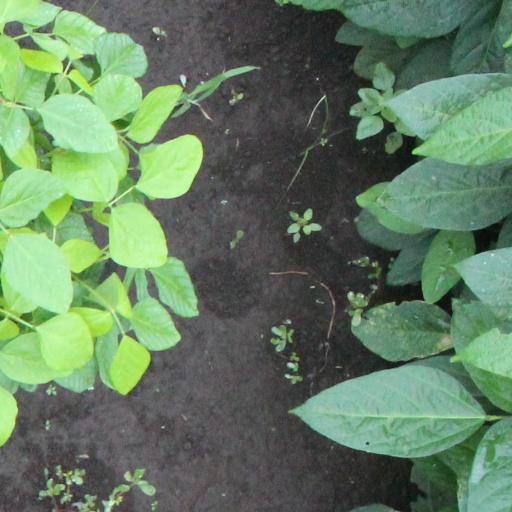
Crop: soybean